Kalinga, Queensland

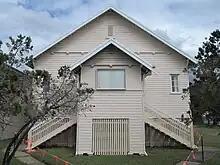
Kalinga Presbyterian Church, 2013

On Saturday 23 October 1920, Brigadier-General L.C. Wilson officially opened the war memorial gates at Kalinga Park at the end of Park Street to commemorate the service of local men in World War I. Between 200 and 300 people attended the ceremony. The gates were designed by Andrew Lang Petrie who also did the carving of the Helidon sandstone while the steelwork was done by Mr Rodgers.